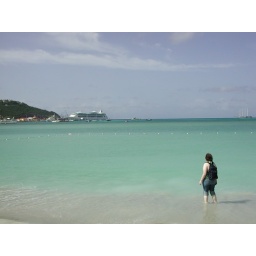
tiff in the water on the beach, looking over at the ship